Ancient Diocese of Couserans

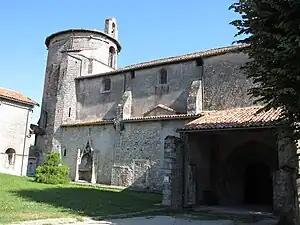
Cathedral of Notre-Dame-de-la-Sède

Couserans was the fifth of the "Novempopulaniae civitates". In the 580's peace and a division of territories was arranged between the Merovingian kings Guntram (561–592) and Childebert II (575–595), in which the territory of Couserans was assigned to Childebert. According to Gregory of Tours, the first bishop was Valerius, before the sixth century. Bishop Glycerius was present at the Council of Agde in 506. According to Louis Duchesne, he should be identified with Lycerius whom the "Gallia Christiana" places later in the list of bishops. Lycerius was patron saint of St-Lizier, the town in which the bishops of Couserans had their official residence.